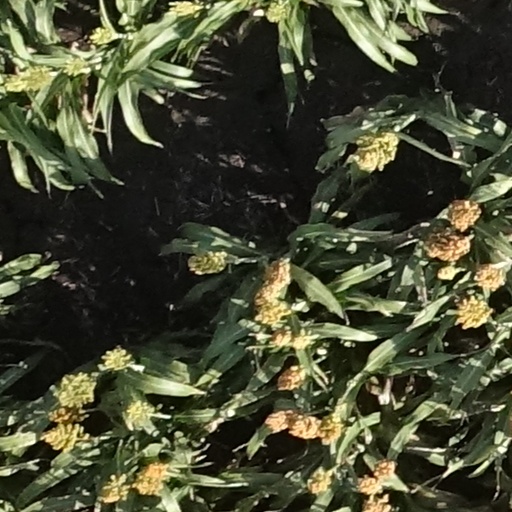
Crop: sorghum